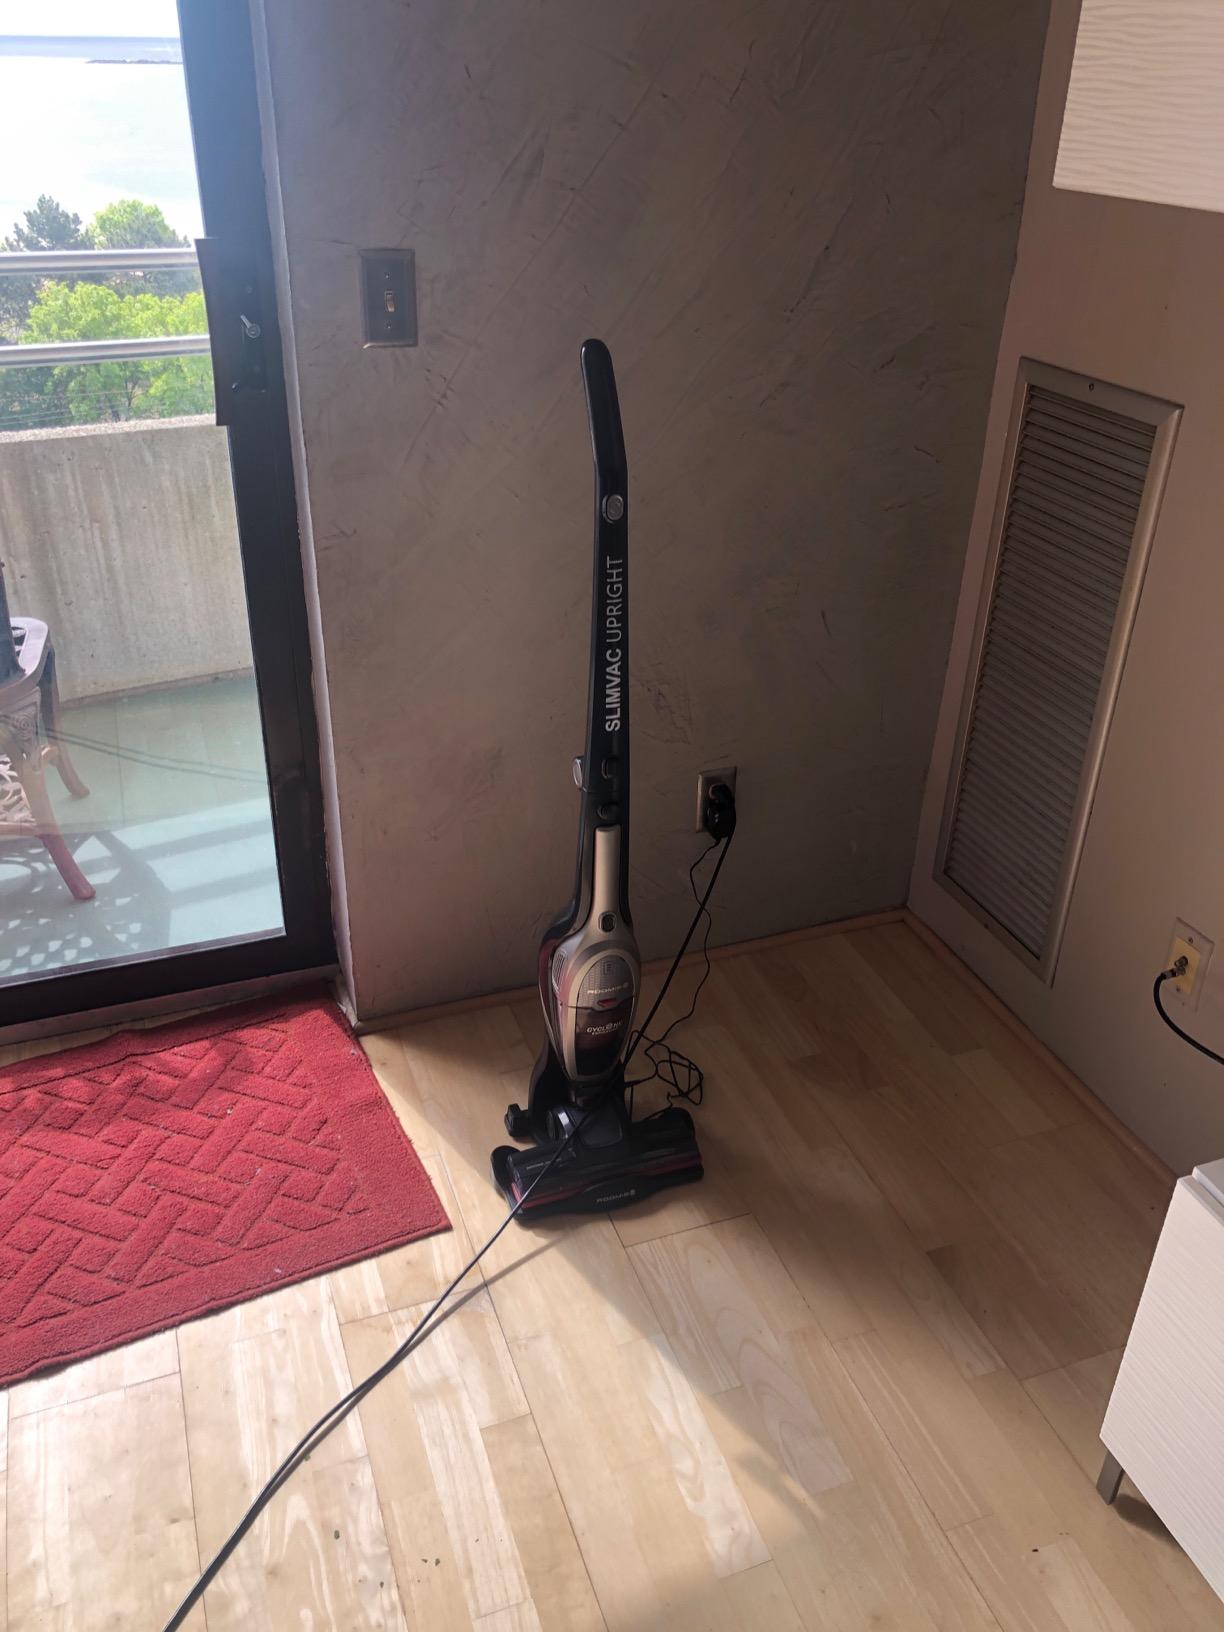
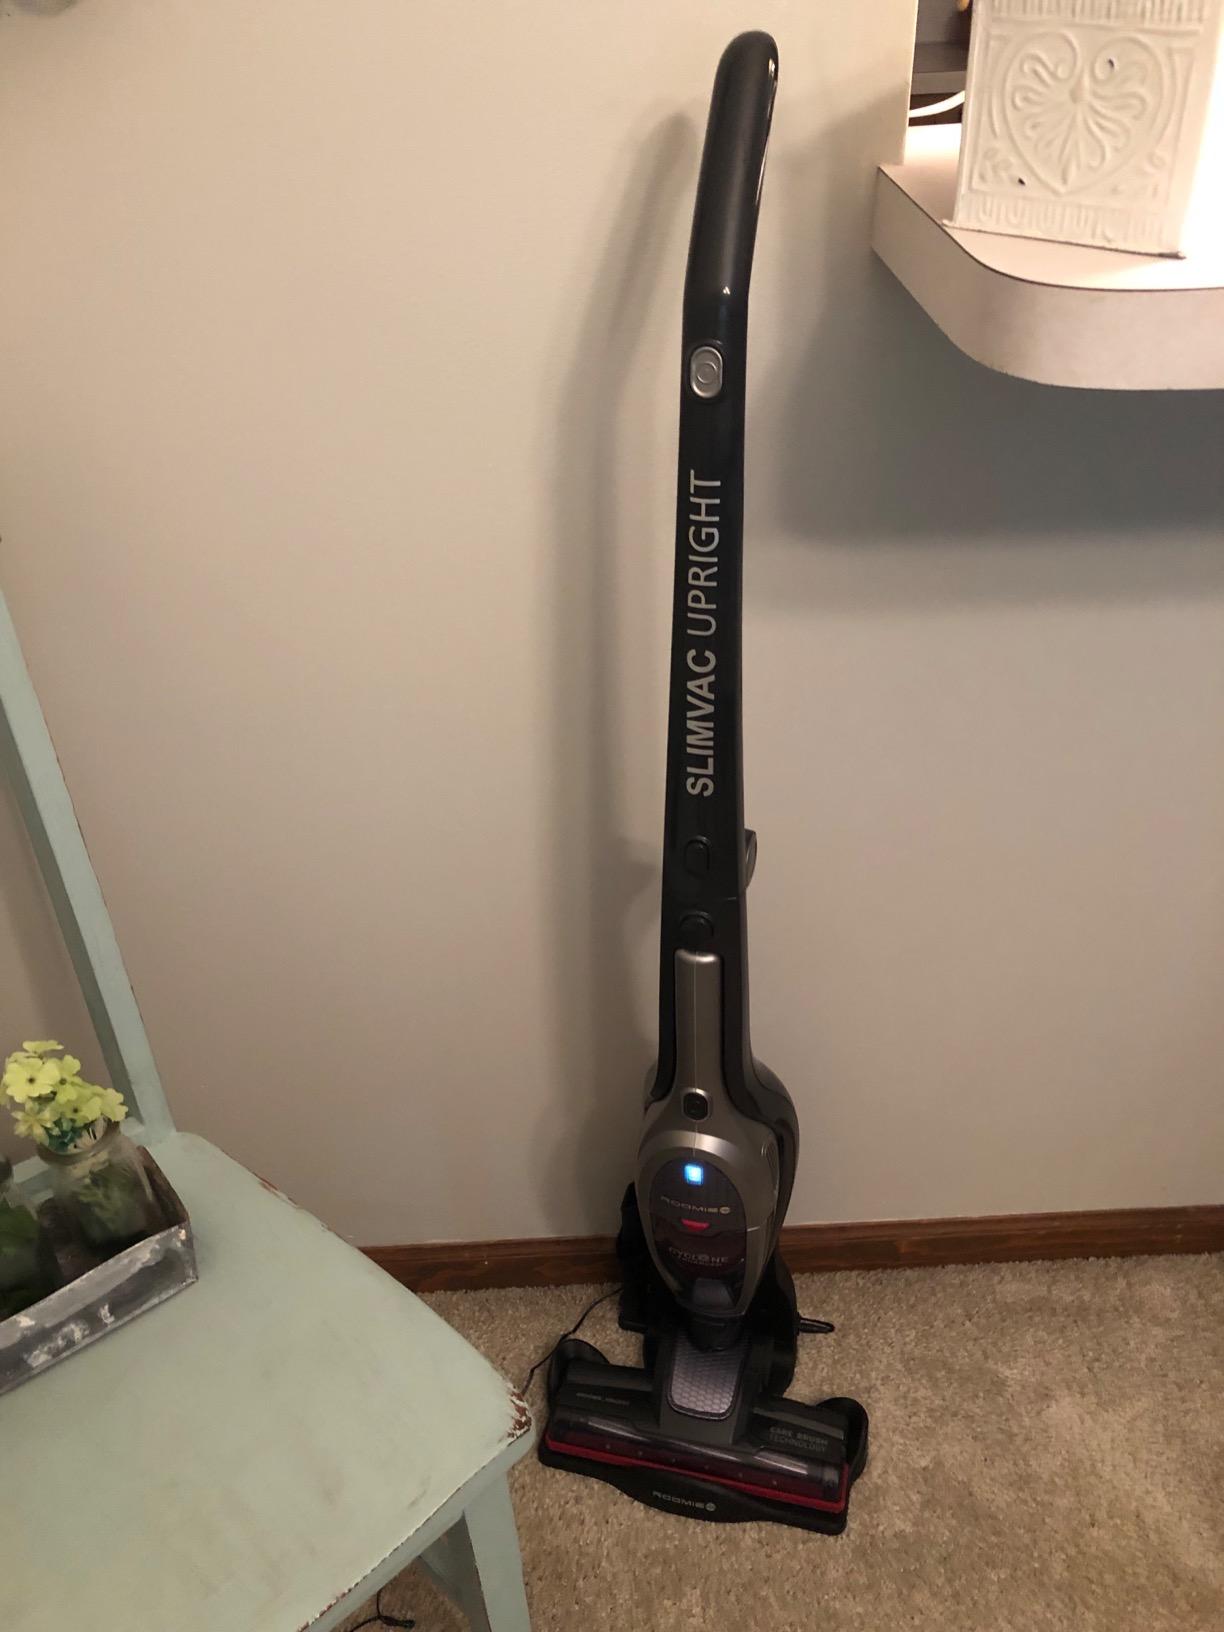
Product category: items_vacuum
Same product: yes